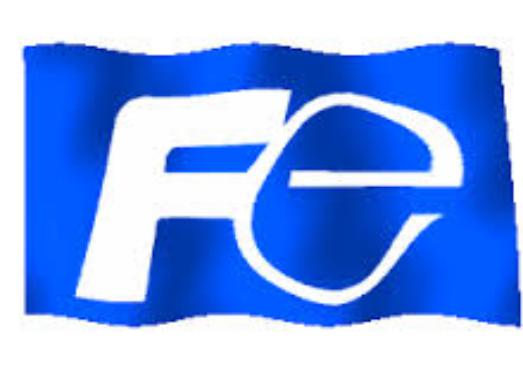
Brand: Fuji Electric
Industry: Electronic